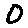
Label: 0